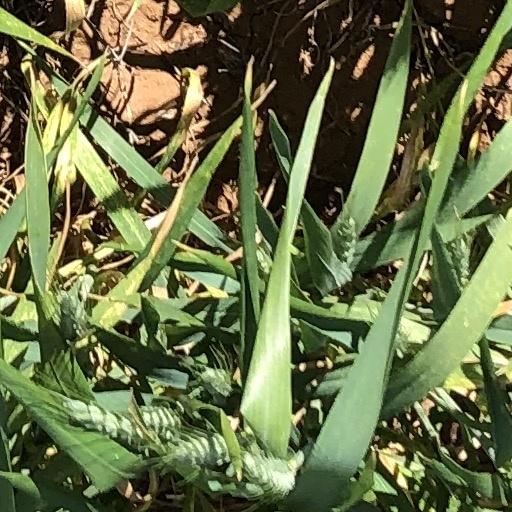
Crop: wheat